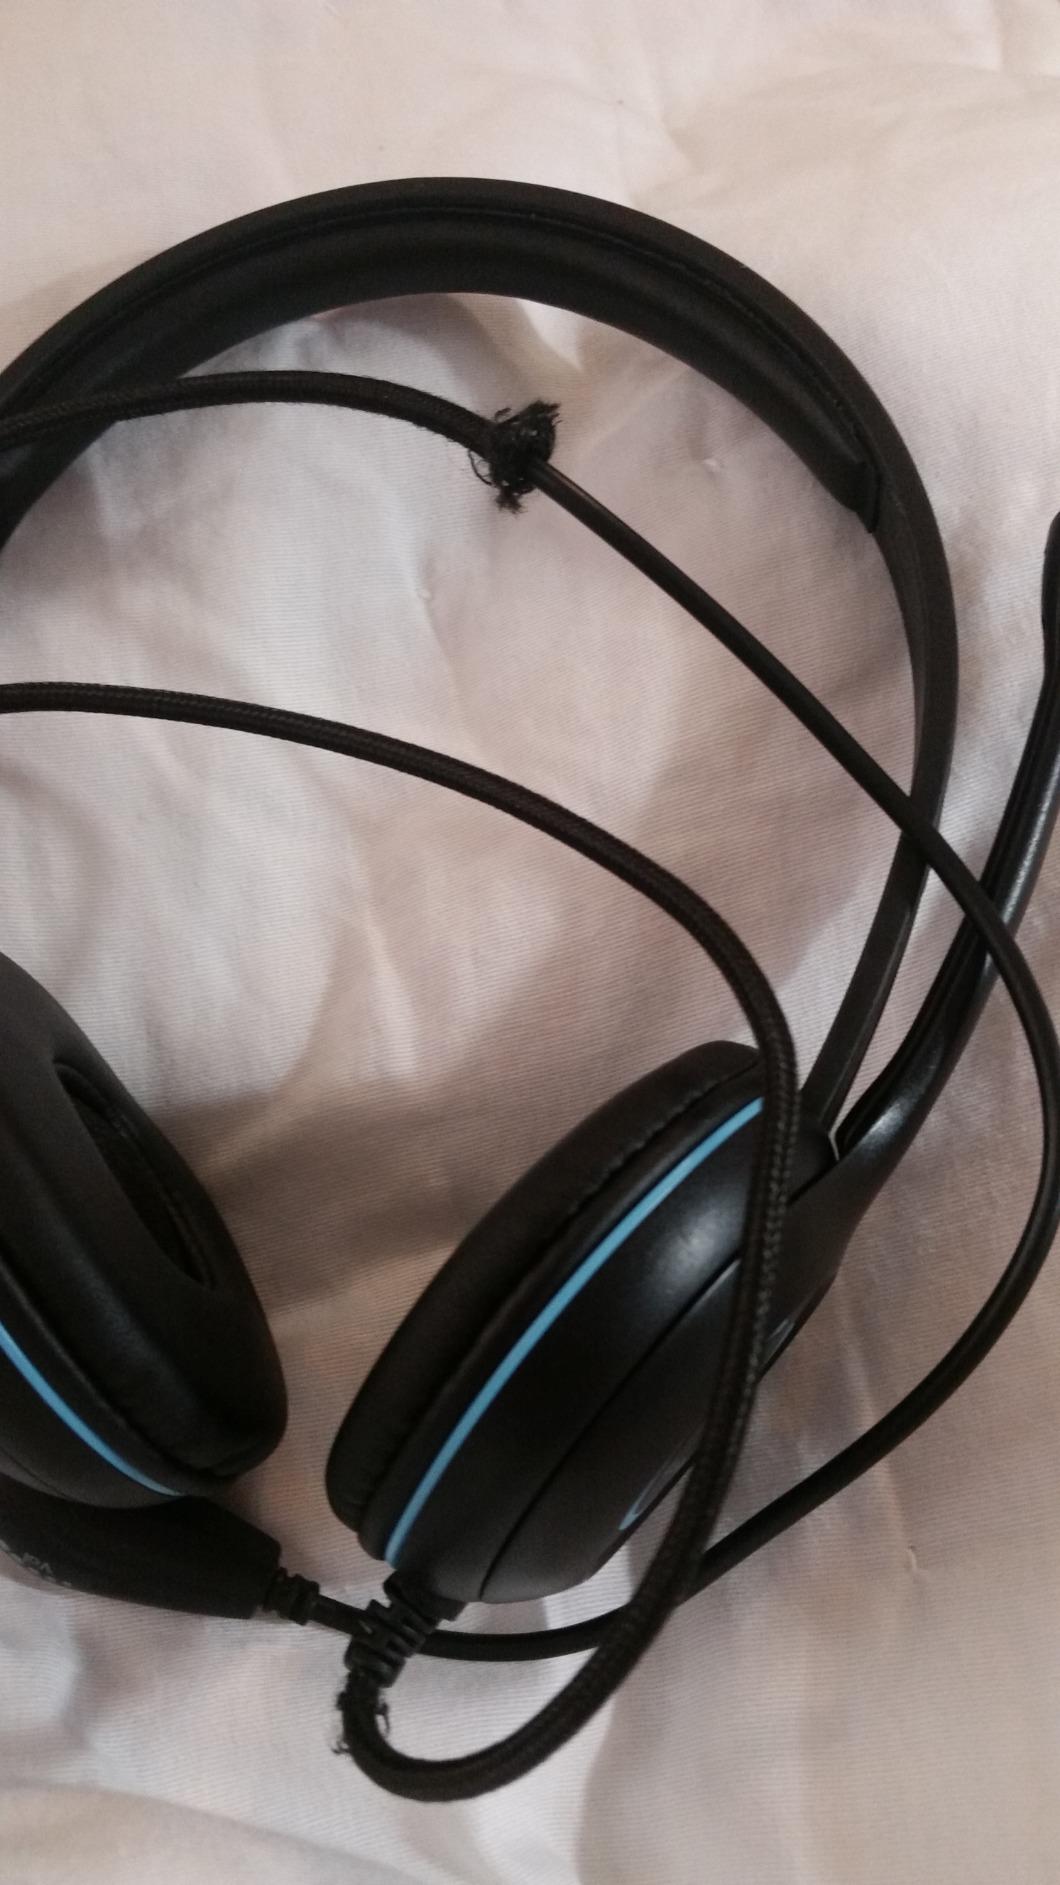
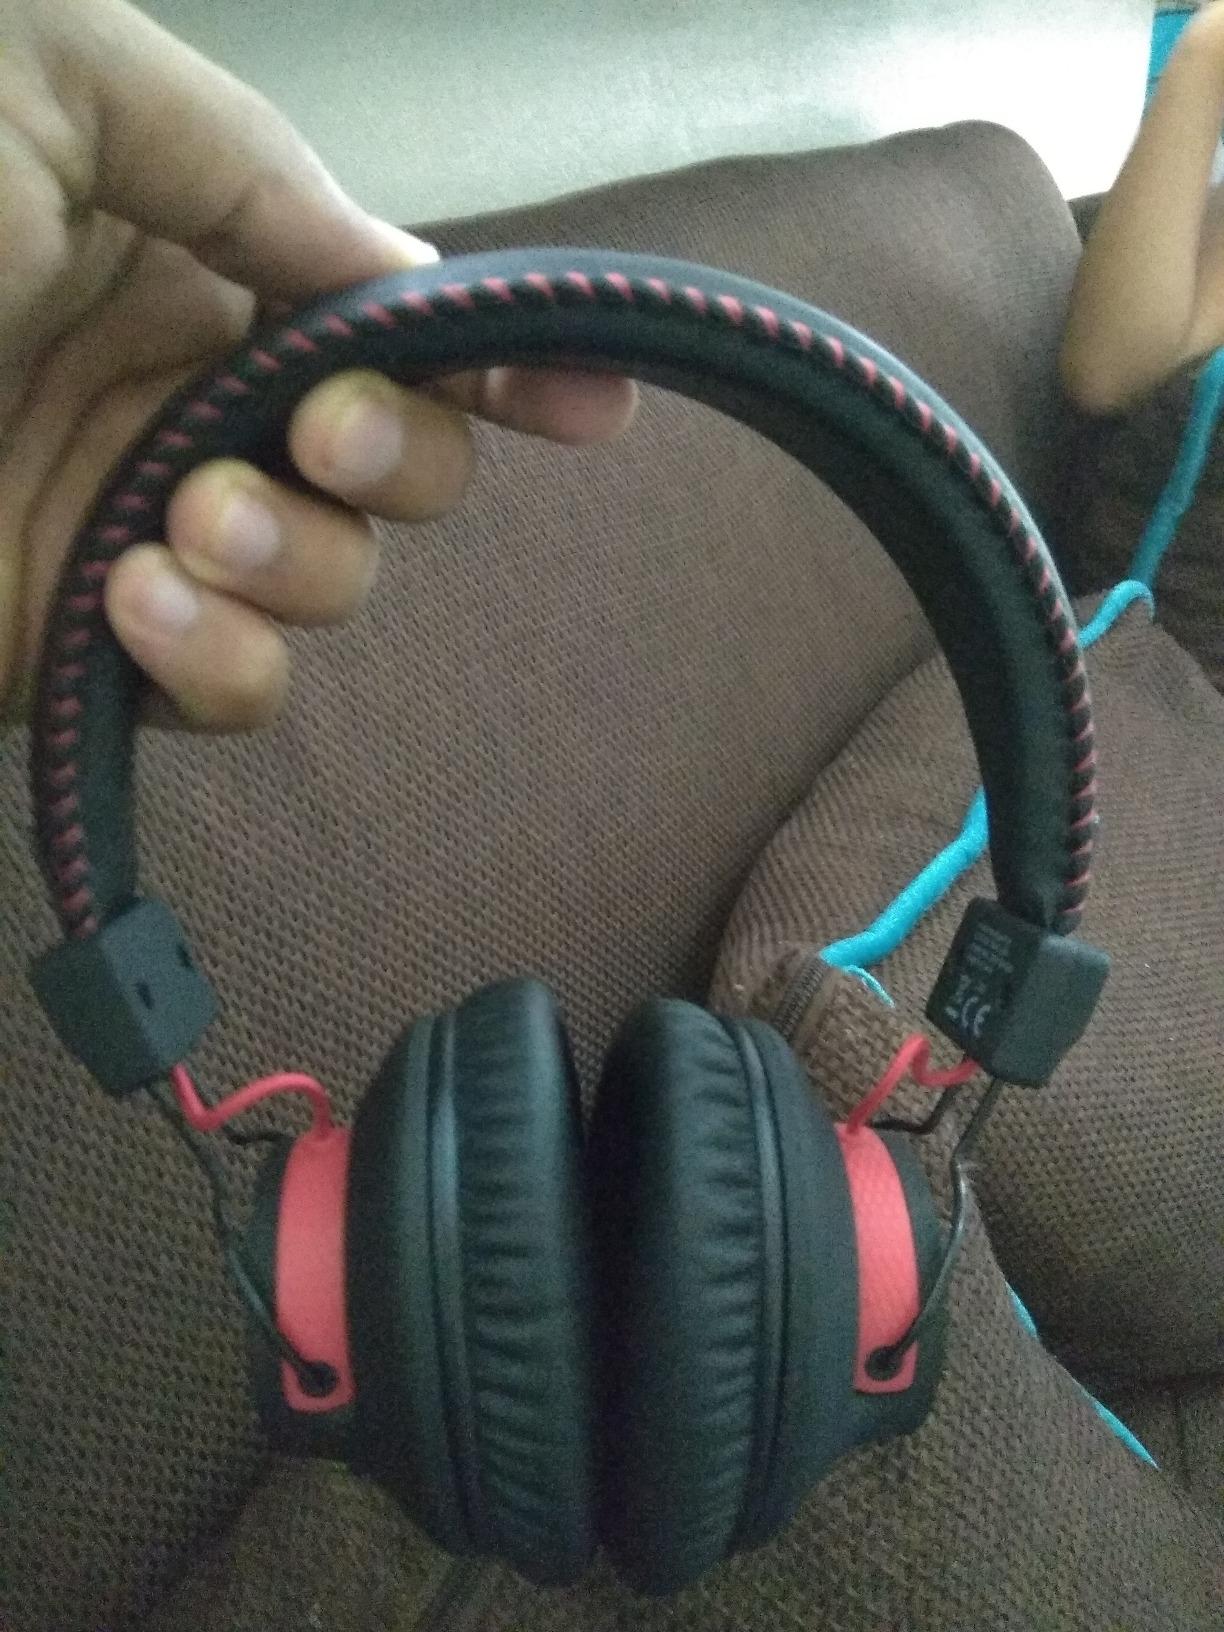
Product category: headphones
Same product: no